Question: Please indicate a possible affordance area of hammer that can be used for holding
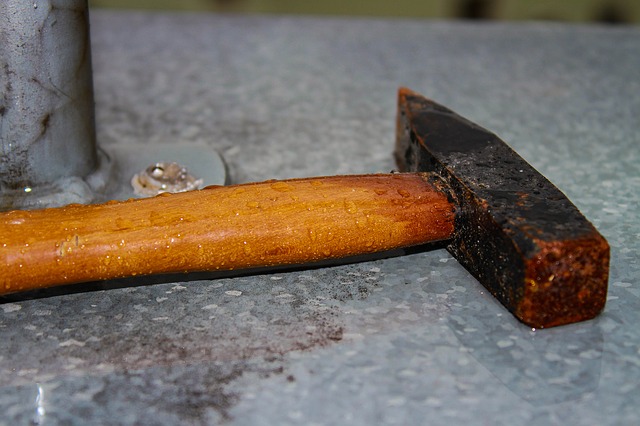
Answer: [2, 169, 453, 298]